Côte-des-Neiges

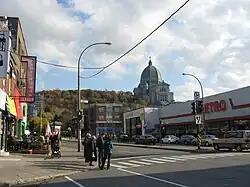
"Chemin de la Côte-des-Neiges" in Côte-des-Neiges

Côte-des-Neiges is a neighbourhood of Montreal, Quebec, Canada. It is located at the geographic centre of the Island of Montreal on the western slope of Mount Royal and is part of the borough of Côte-des-Neiges–Notre-Dame-de-Grâce.